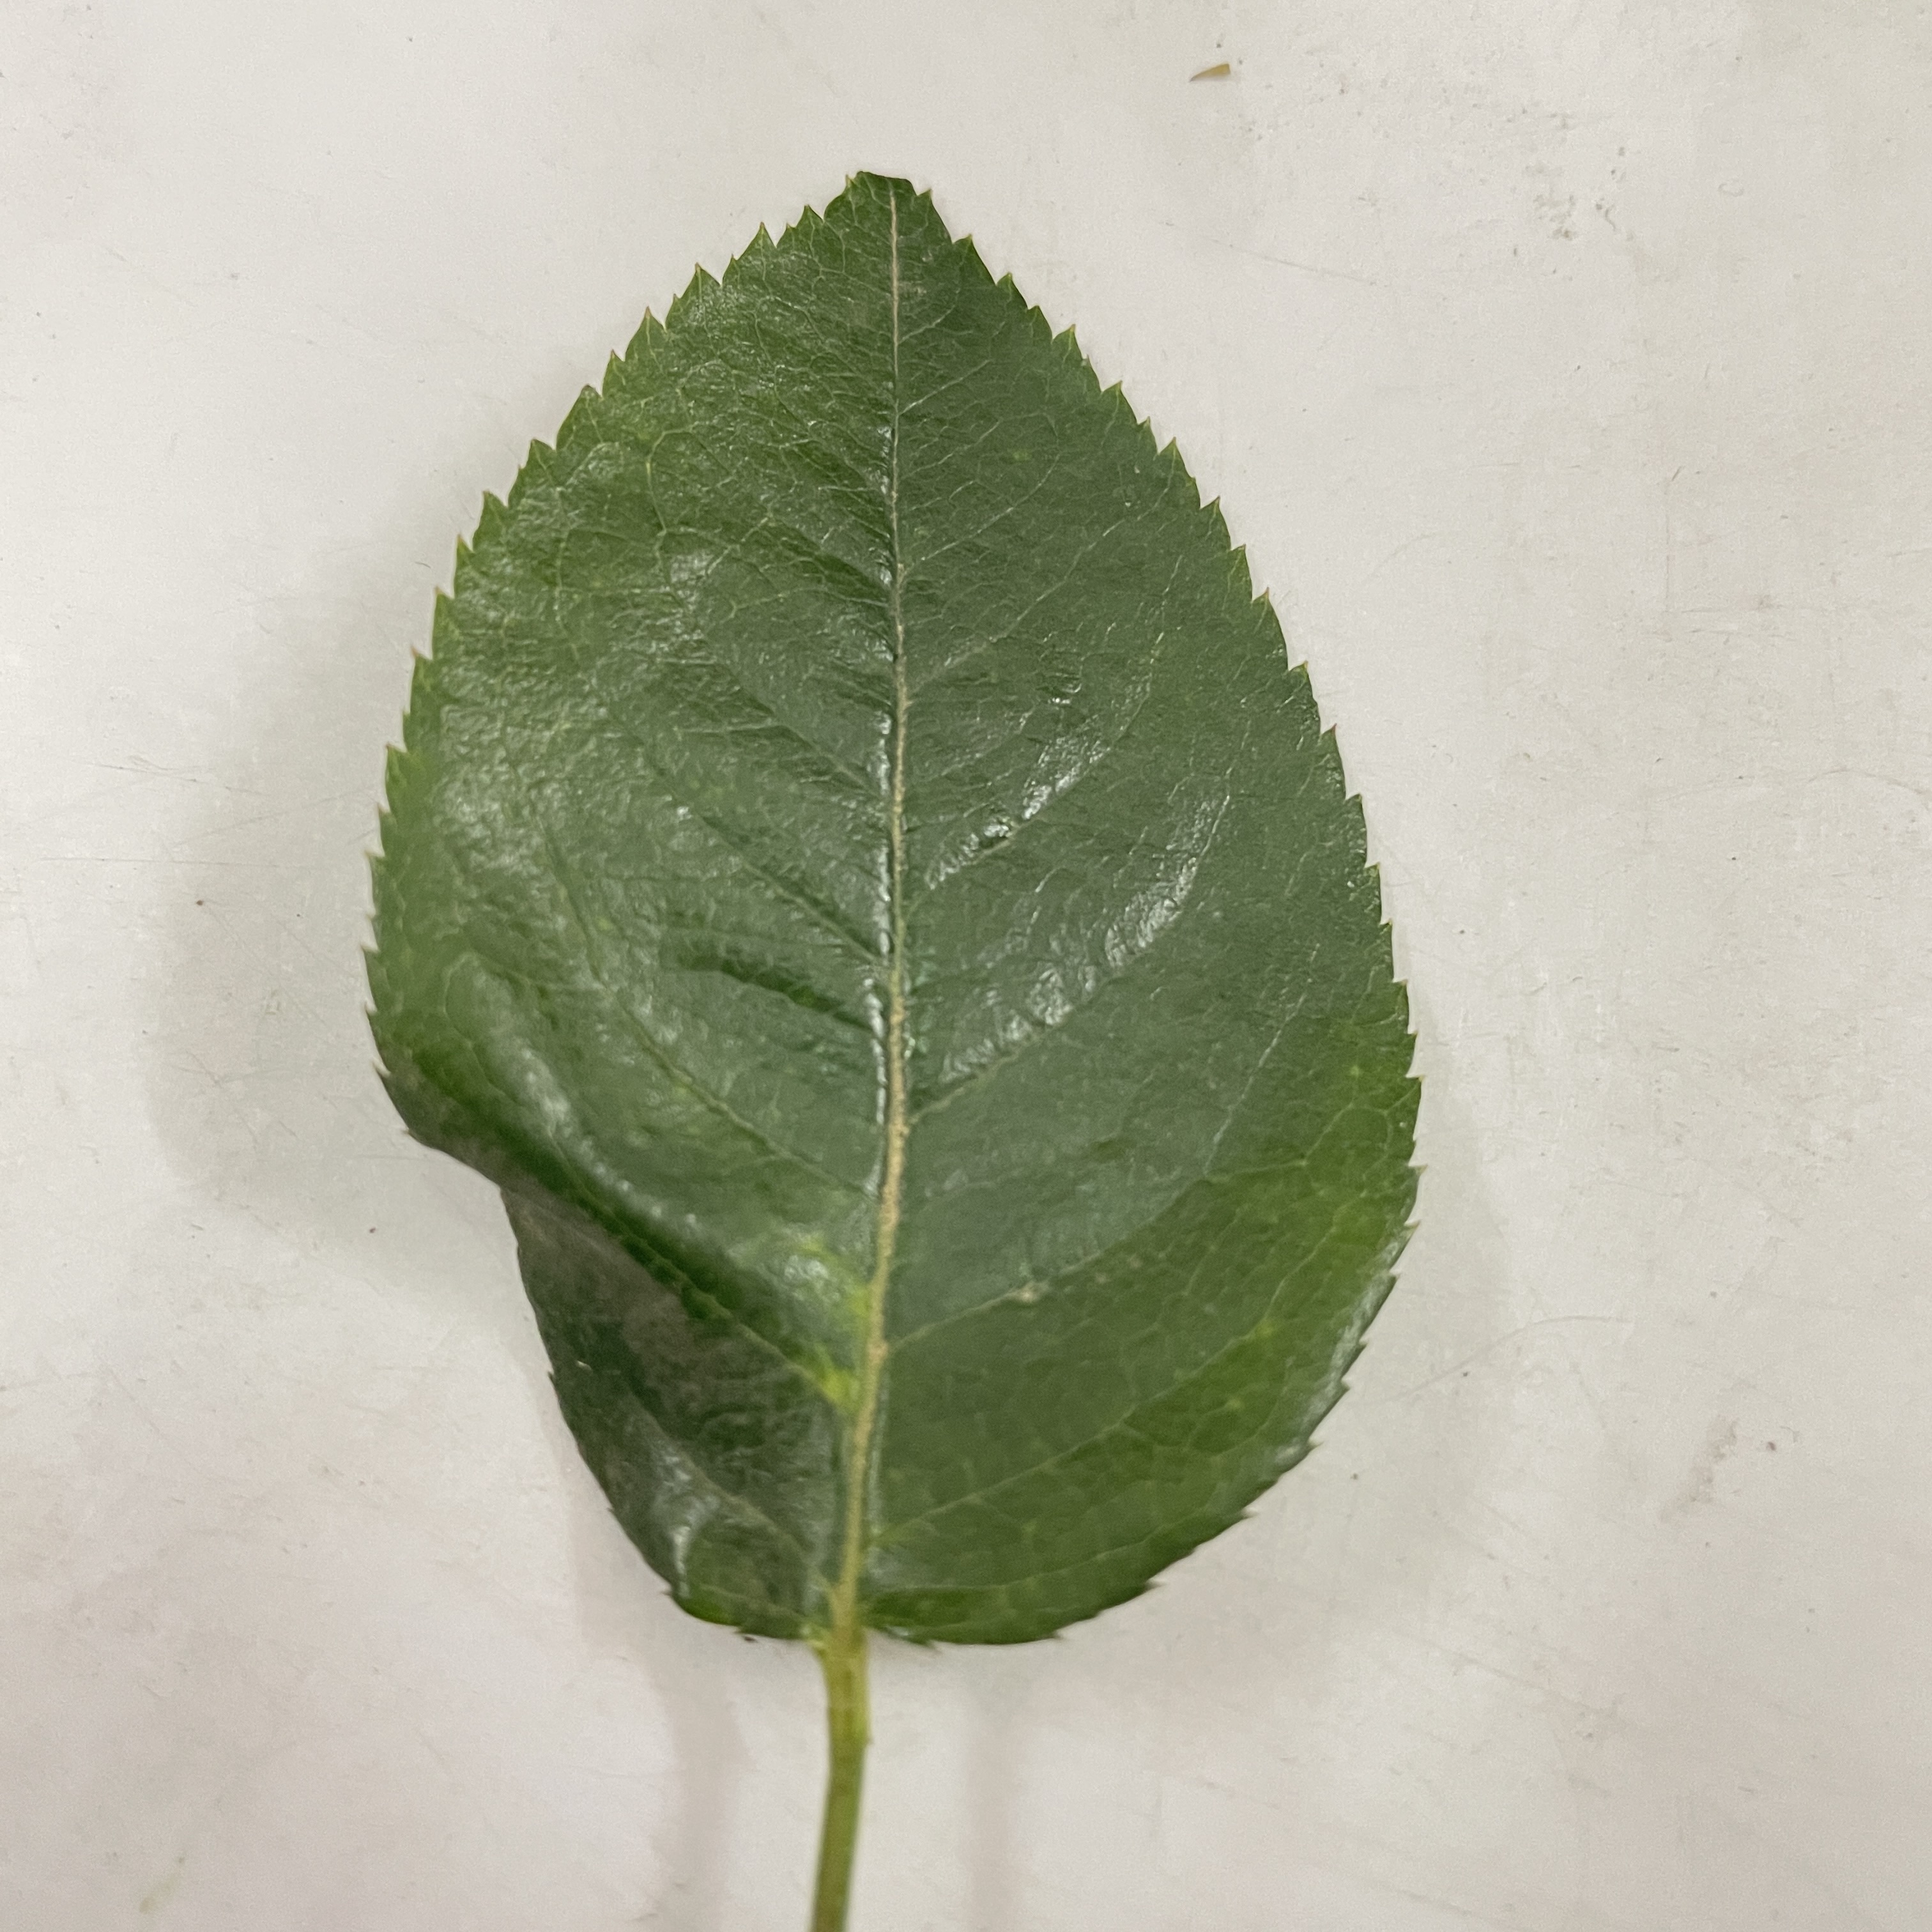
Label: Healthy Leaf